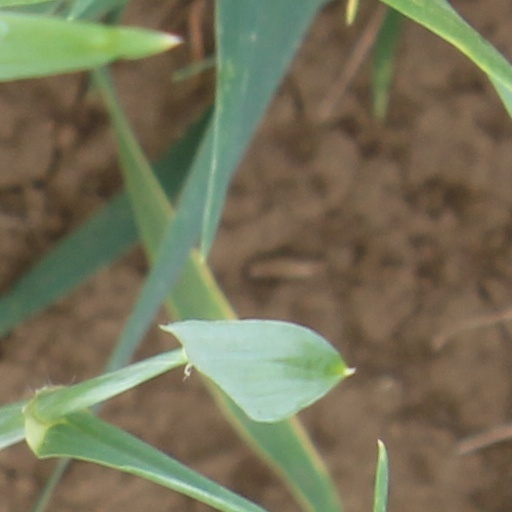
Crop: wheat